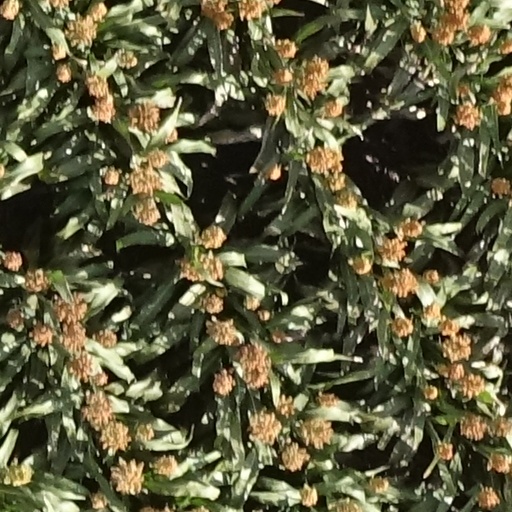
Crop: sorghum